San Francisco Yacht Club

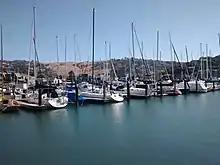
Boats at the San Francisco Yacht Club

The San Francisco Yacht Club is a yacht club located in Belvedere, California, and the oldest on the Pacific Coast. They were formerly located in San Francisco.